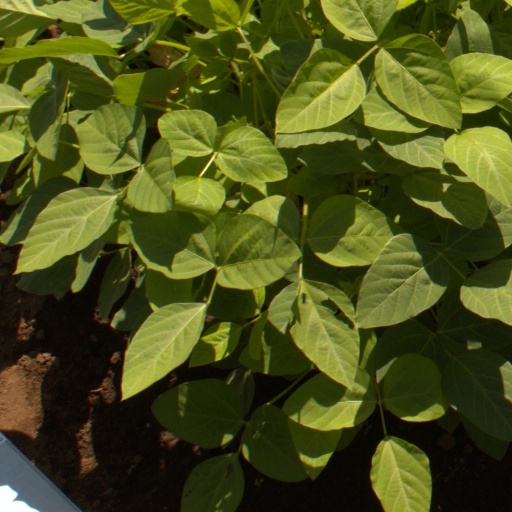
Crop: soybean